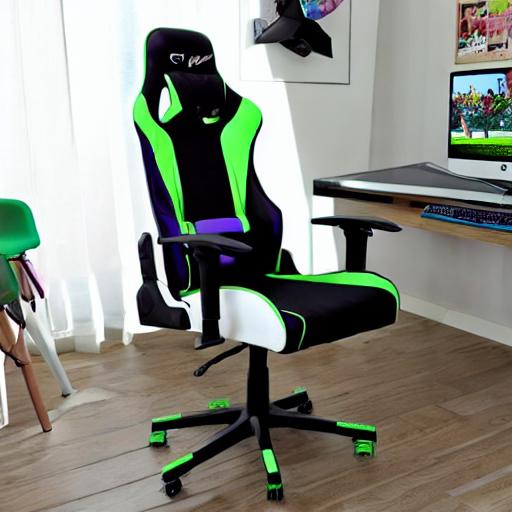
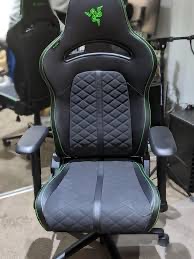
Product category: items_chair
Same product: no